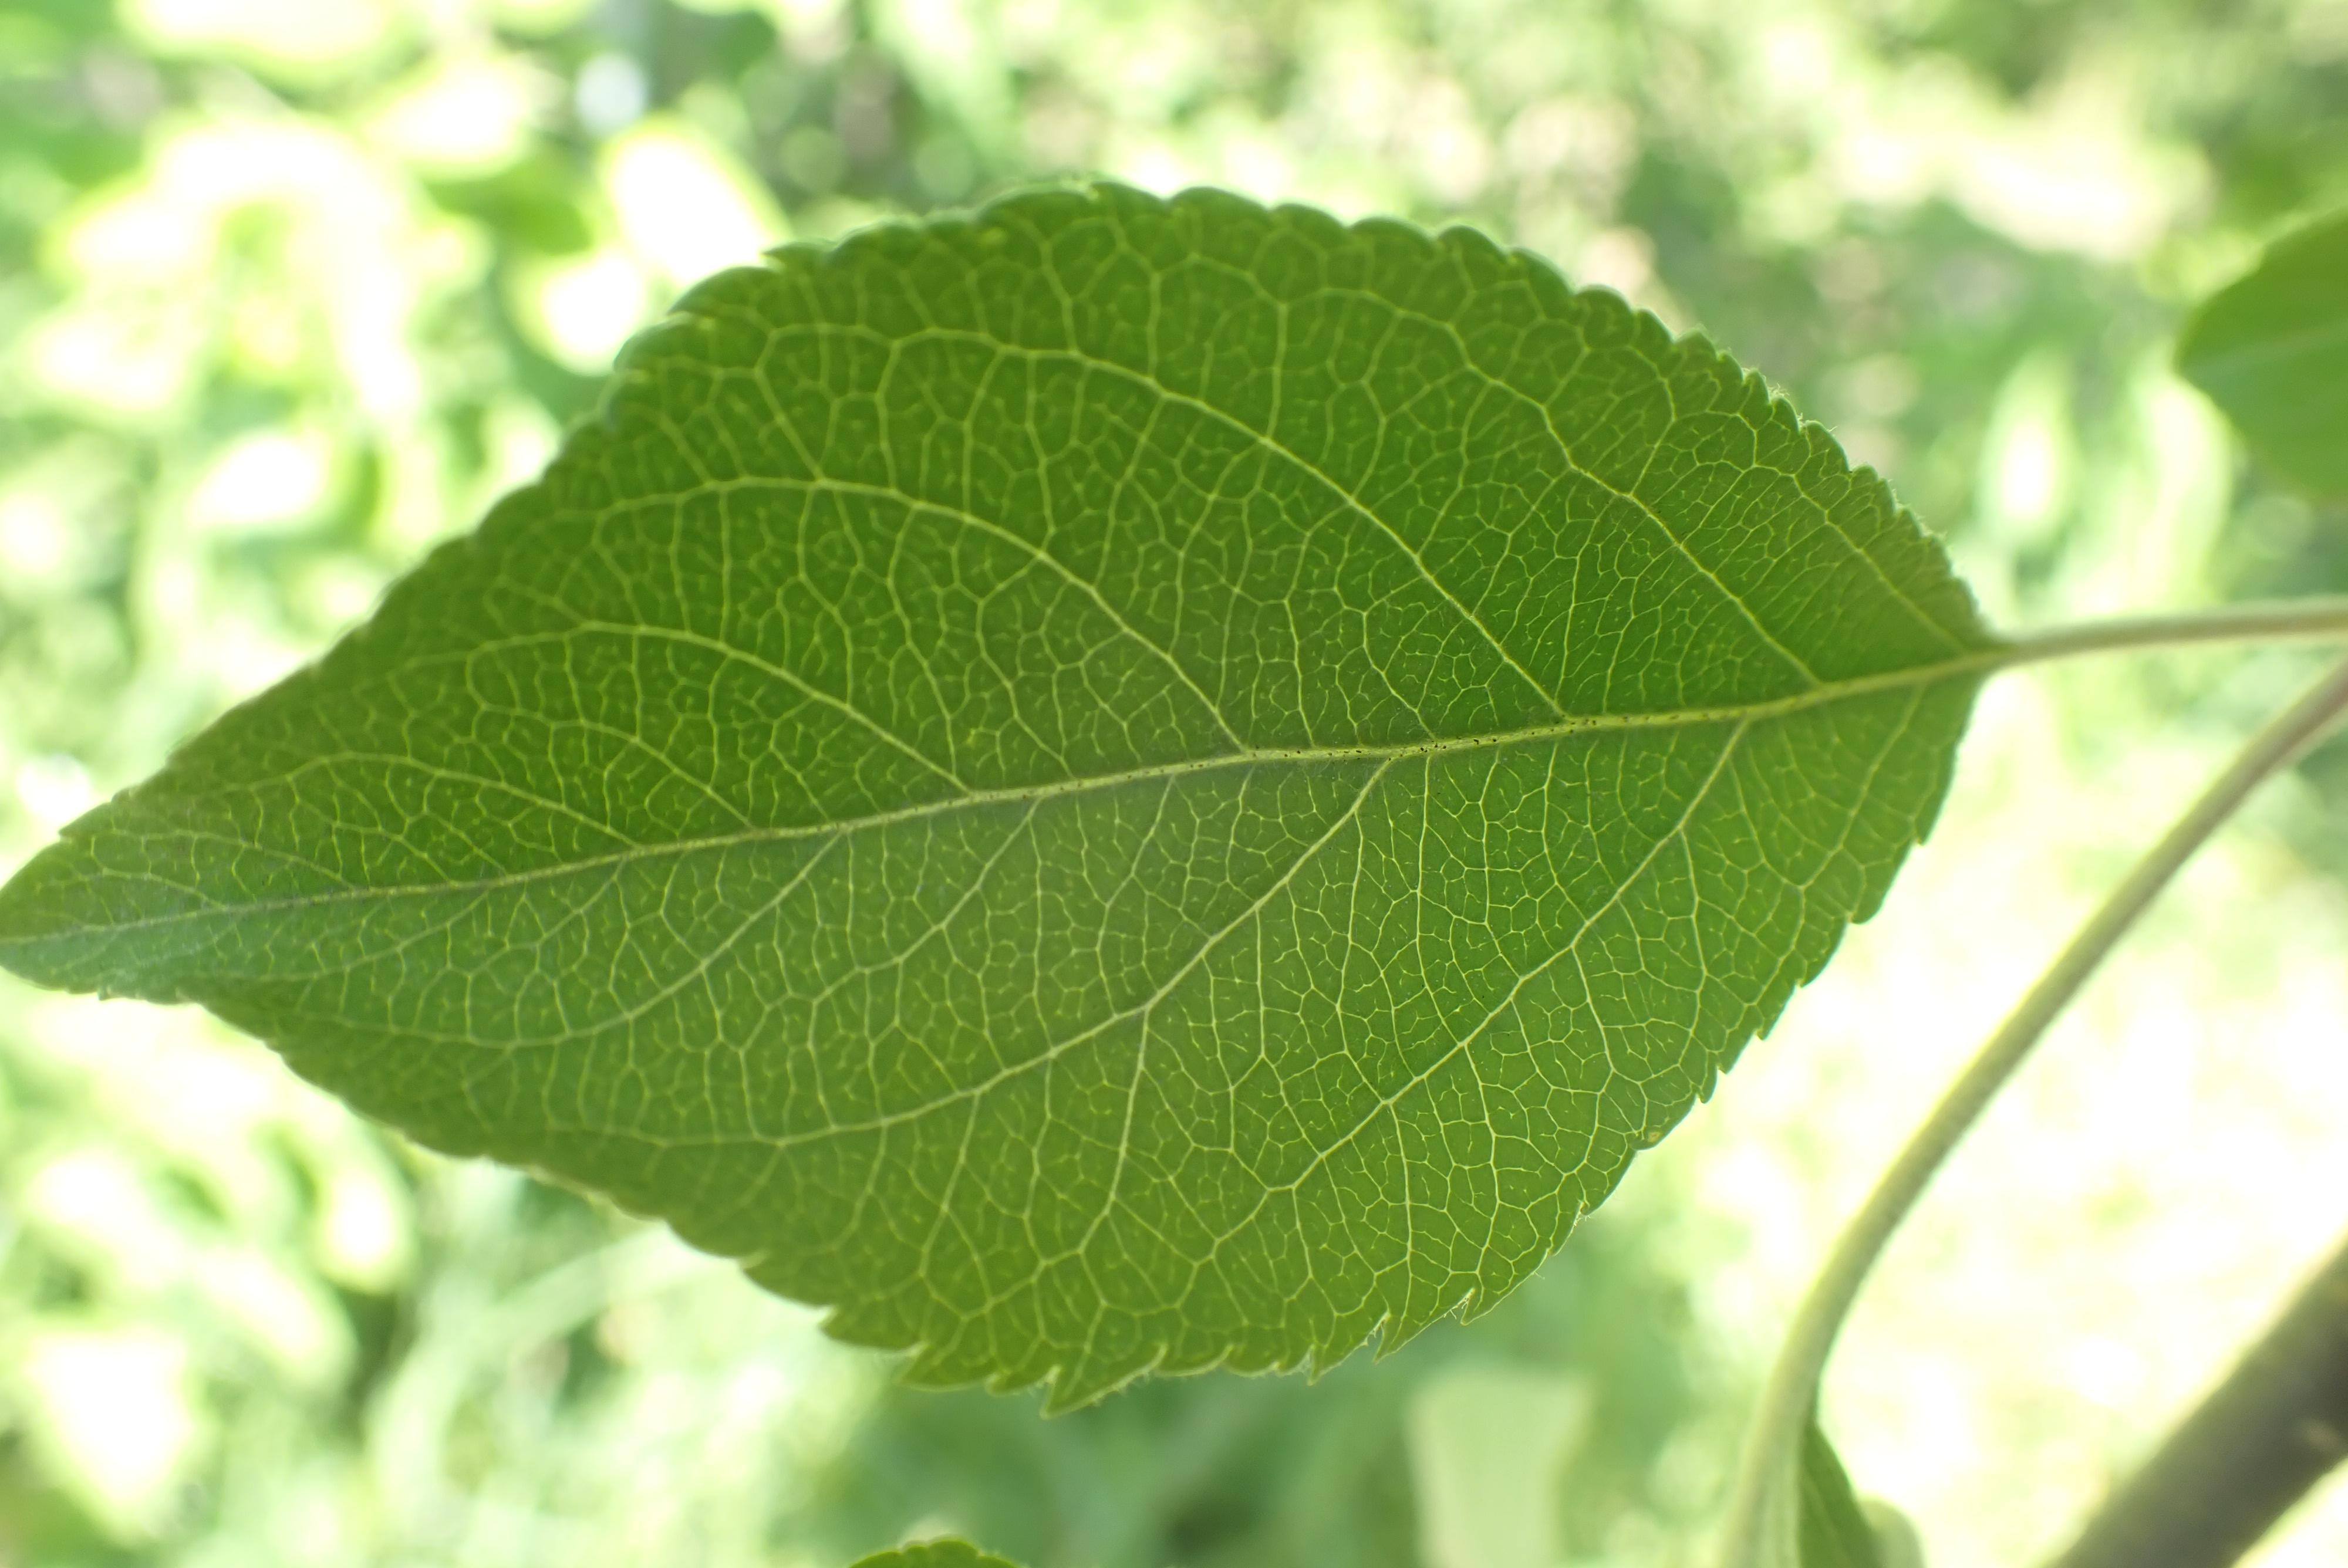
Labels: healthy